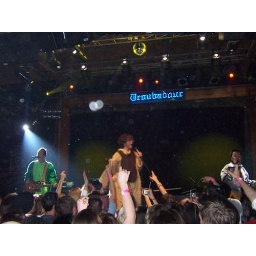
in furry animal costumes, encore